Dominican tea culture

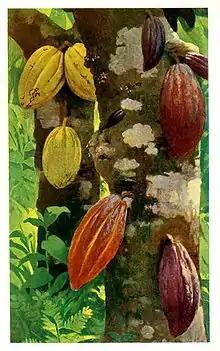
Cocoa plants, commonly cultivated in Dominica, and used to make cocoa tea.

Dominica's tropical rainforest climate makes it suitable for cultivating many types of plant that may be used to make teas.